Benjamin de Rothschild

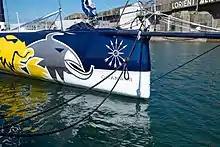
Bow of "Gitana 16"

In 2000, Benjamin de Rothschild purchased the "Elf Aquitaine" and founded the professional sailing team Gitana Team, walking in the footsteps of his family's traditions, but eventually expanding it to multihull sailboats. The team's first trimaran was the "Gitana IX" (former "Elf Aquitaine"), followed by the "Gitana X", entirely developed by the team. The "Gitana 11" won the Route du Rhum in 2006.